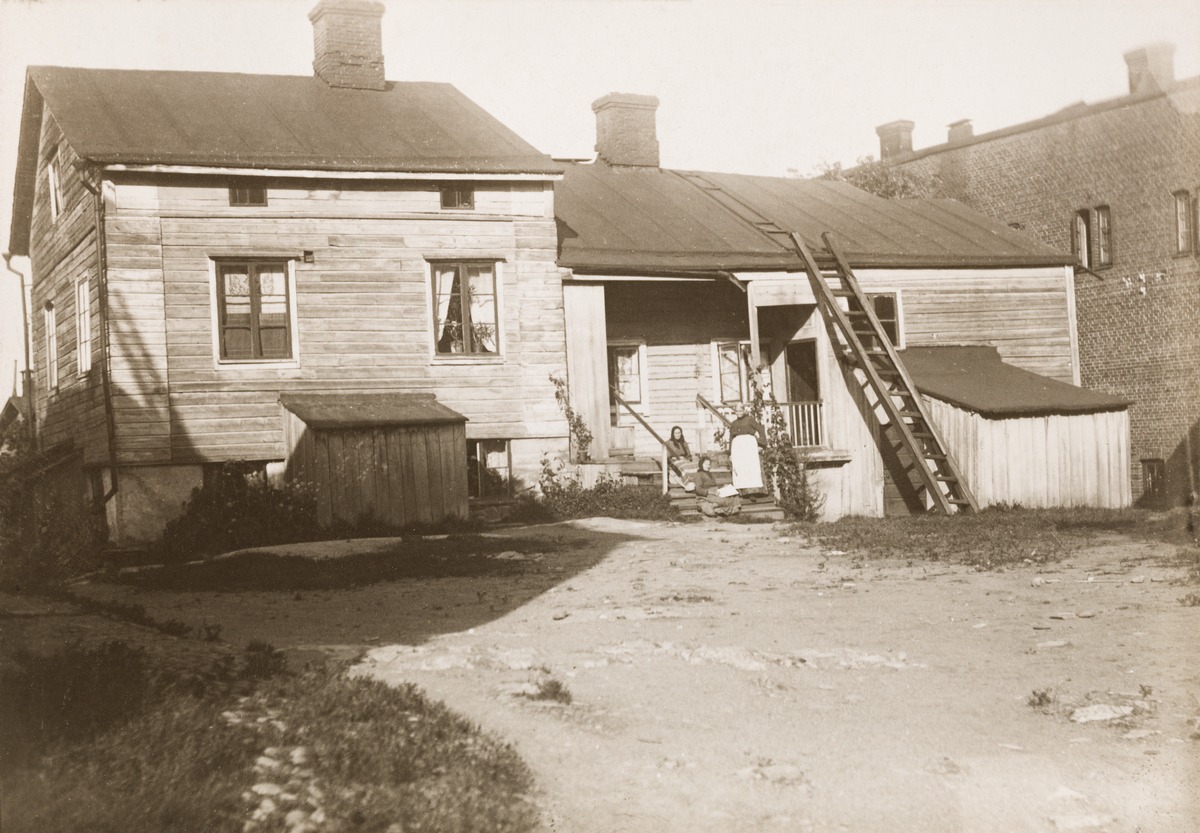
Kolme naista puutalon portailla Siltasaaressa Pitkänsillan kupeessa.
sisällön kuvaus: Vieressä oikealla on tiilirakennus. Paikalle rakennettiin John Stenbergin konepaja vuonna 1882. Kuvaan kirjoitetun tekstin mukaan talo on Sörnäisissä, mutta merkintä lienee virheellinen. mustavalkoinen
Ajankohta: kuvausaika: ennen 1882
Paikka: Suomi, Uusimaa, Helsinki, Siltasaari Helsinki, Siltasaarenkatu 1
Aiheet: puurakennukset, pihat, katot, tikkaat, naiset, kuistit, portaat, vaakalaudoitus, asuinrakennukset, tiilirakennukset, hameet, huivit, esiliinat, röijyt, ruutuikkunat, wooden buildings, yards, roofs, ladders, women, porches, stairs, residential buildings, brick buildings, skirts, scarves, aprons, träbyggnader, gårdsplaner, tak, stegar, kvinnor, verandor, trappor, bostadshus, tegelbyggnader, kjolar, skarfar, förkläden